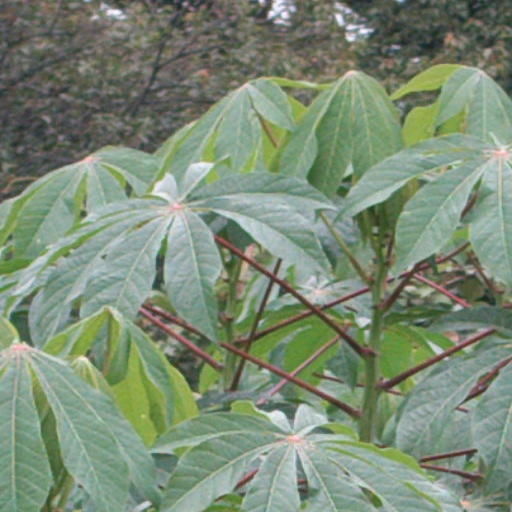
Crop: cassava